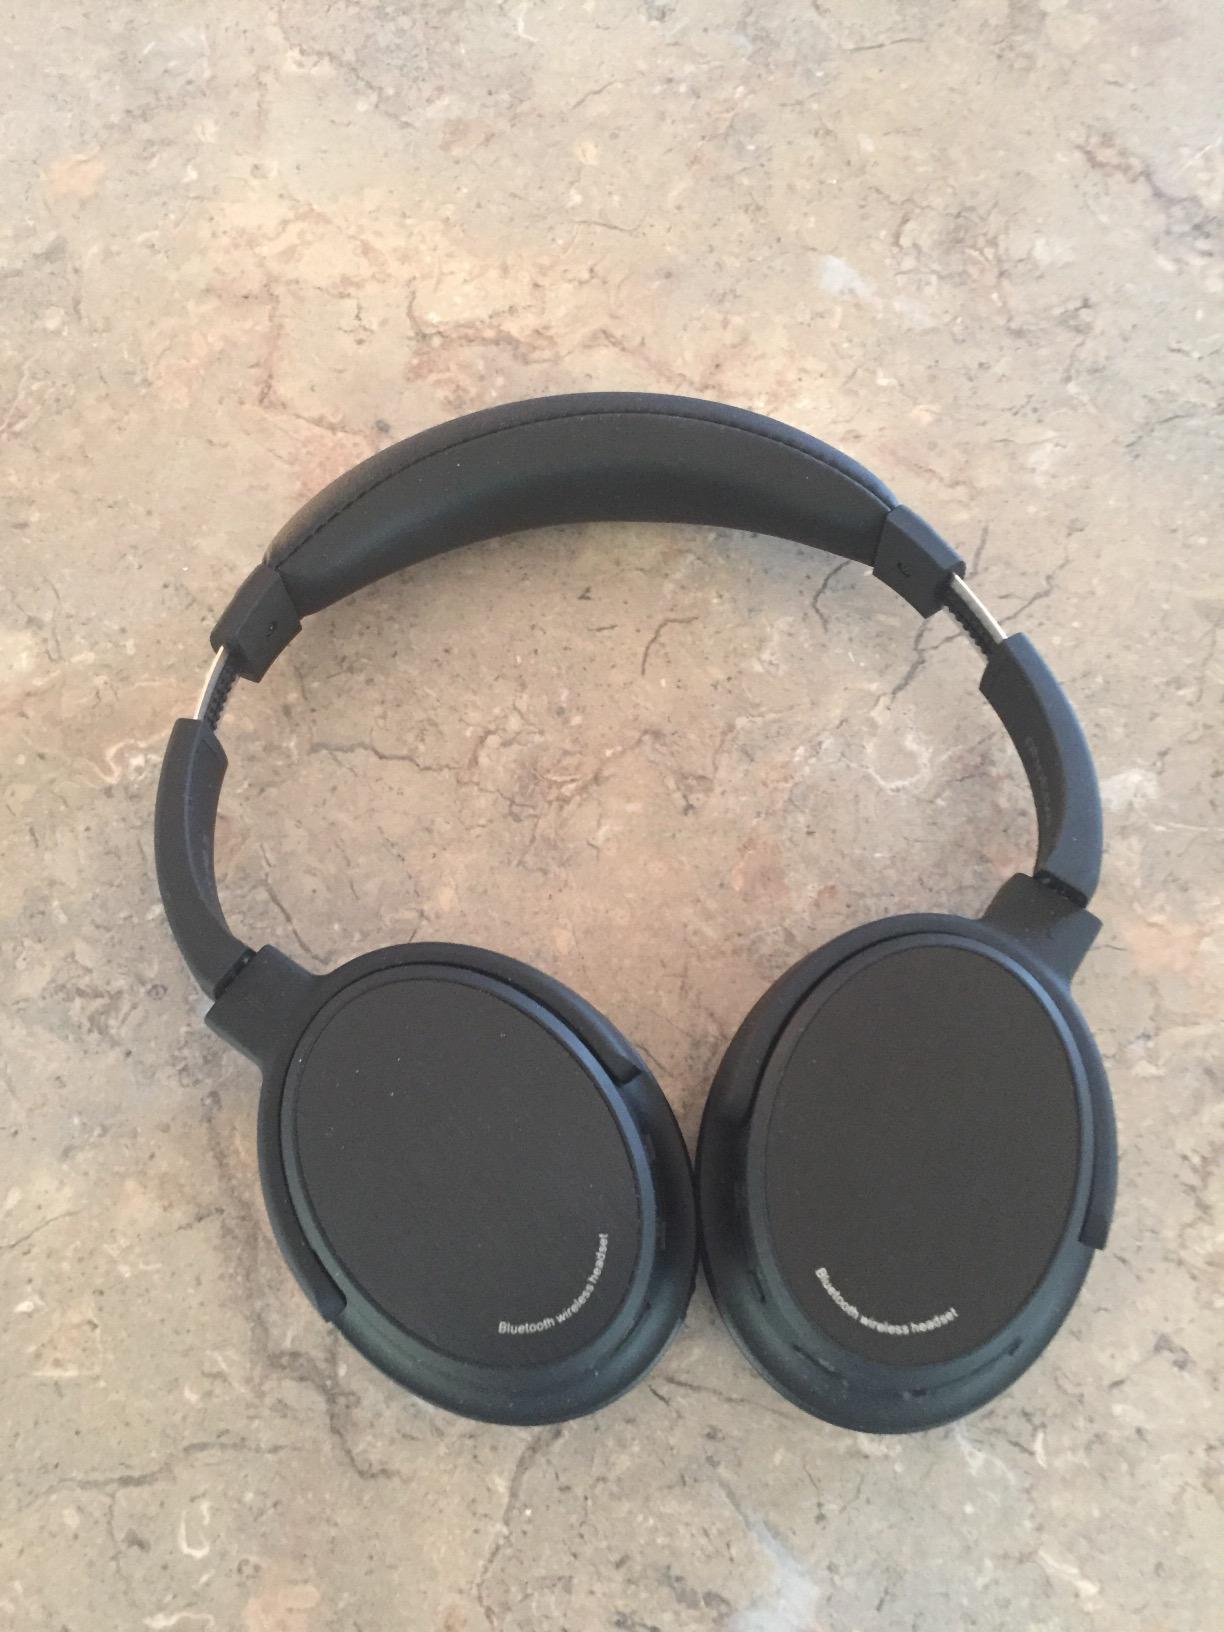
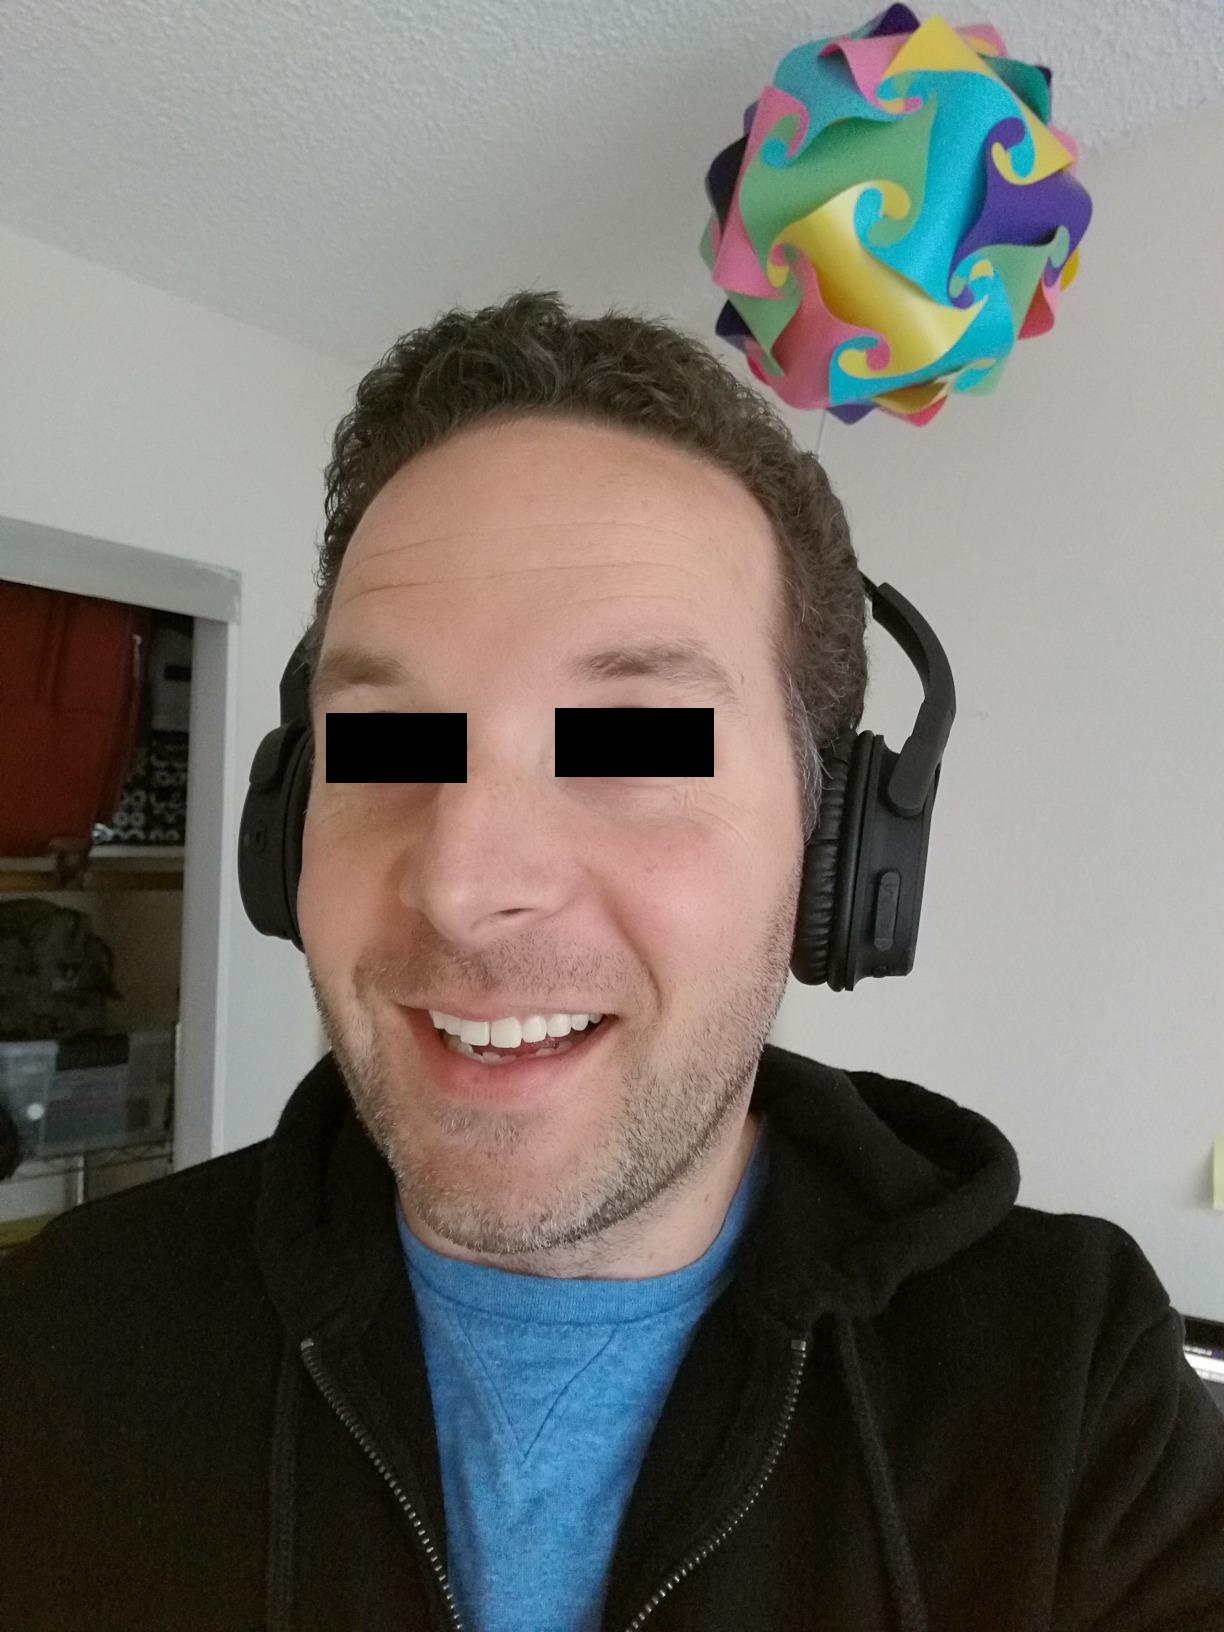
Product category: headphones
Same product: yes